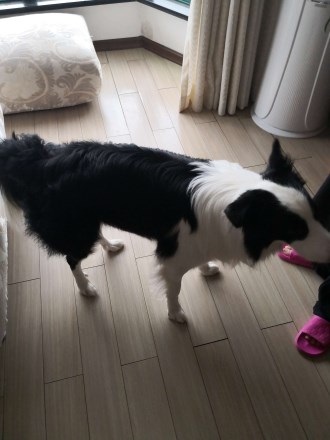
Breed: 2594-n000109-Border_collie